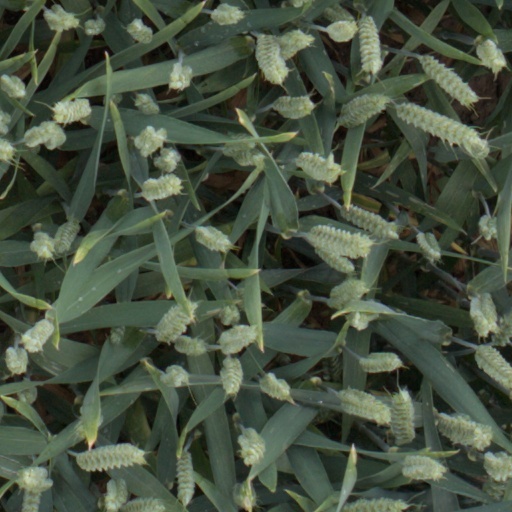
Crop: wheat